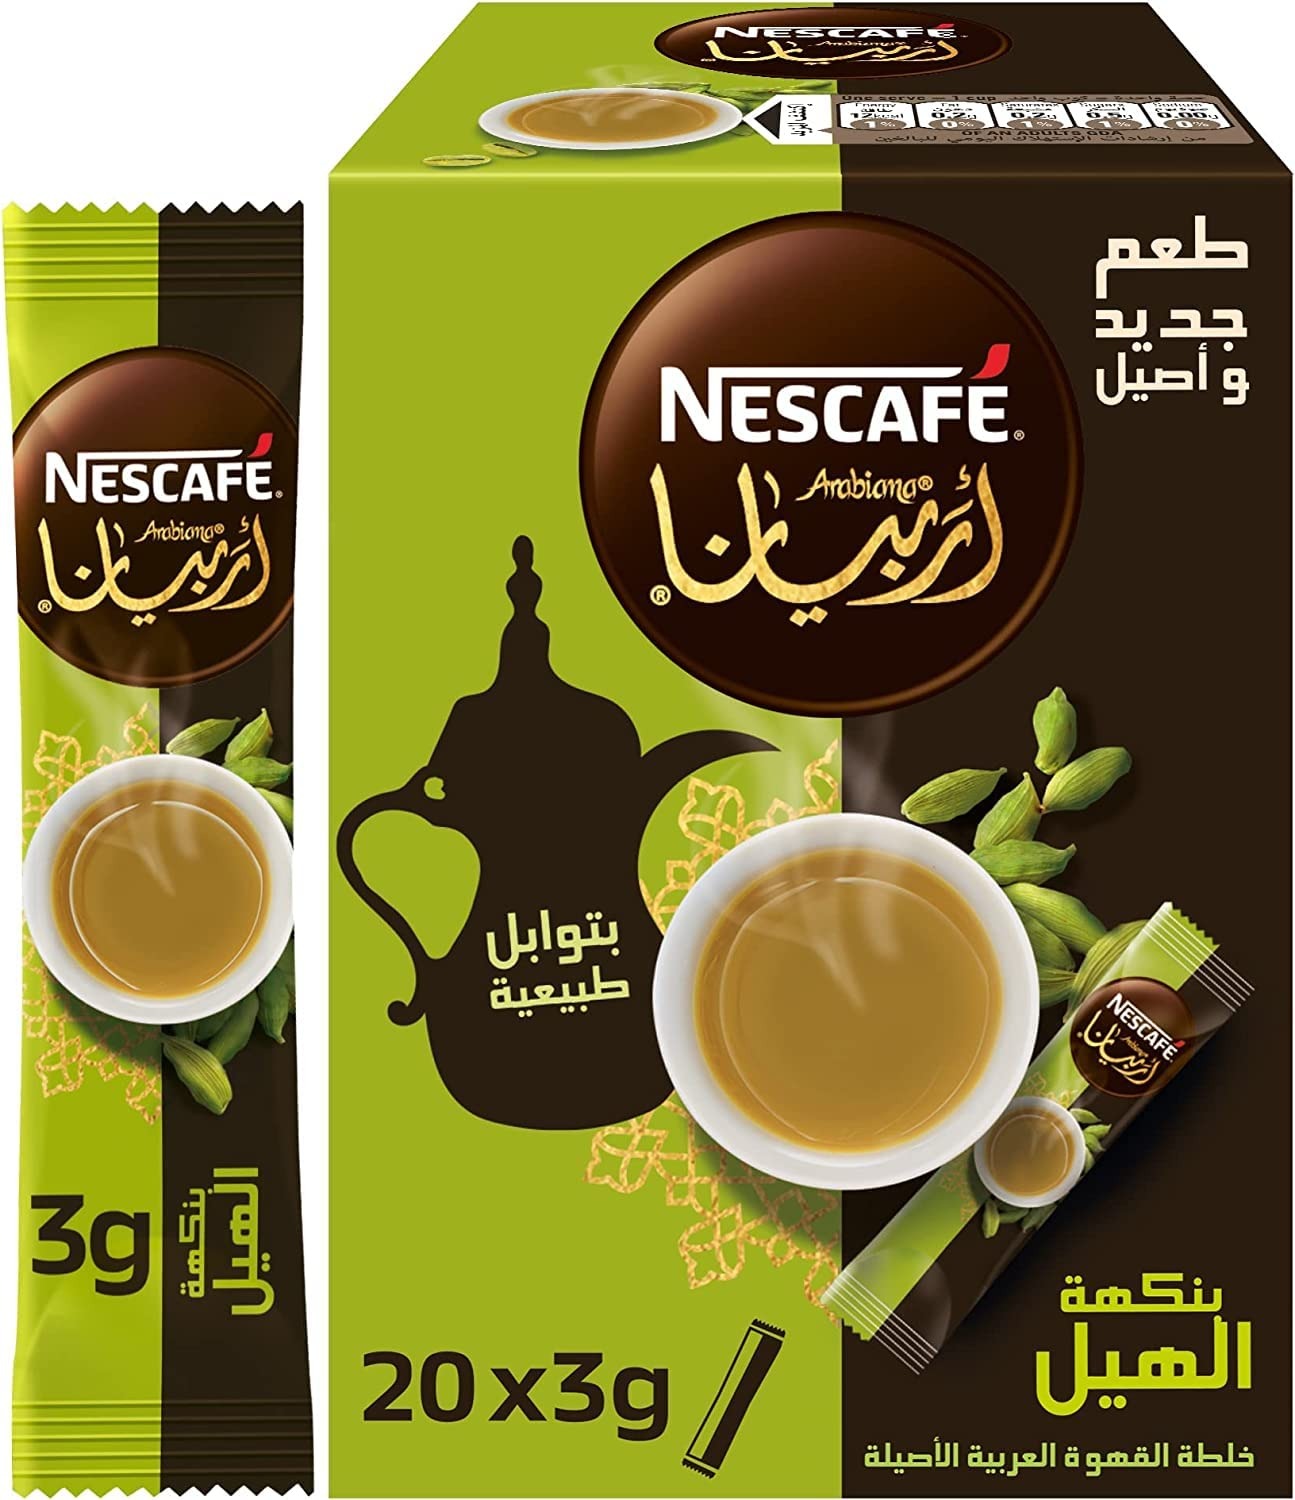
Item Name: Instant Nescafe Arabiana Arabic Coffee Mix With Cardamom Flavor - Small Sticks (1 Box (20 Sticks))
Value: 20.0
Unit: Count

Price: 14.99